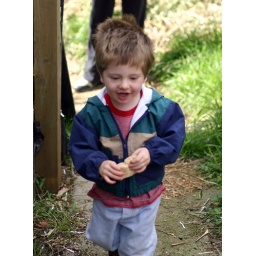
We got him interested in eating sandwiches by calling them donald duck sandwiches, from one of his books.